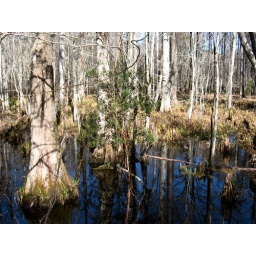
Blue sky in black water